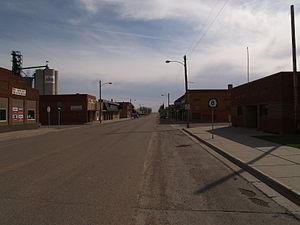
La ville de Bowbells est le siège du comté de Burke, dans l’État du Dakota du Nord, aux États-Unis. Sa population s’élevait à 336 habitants lors du recensement de 2010, estimée à 335 habitants en 2018.